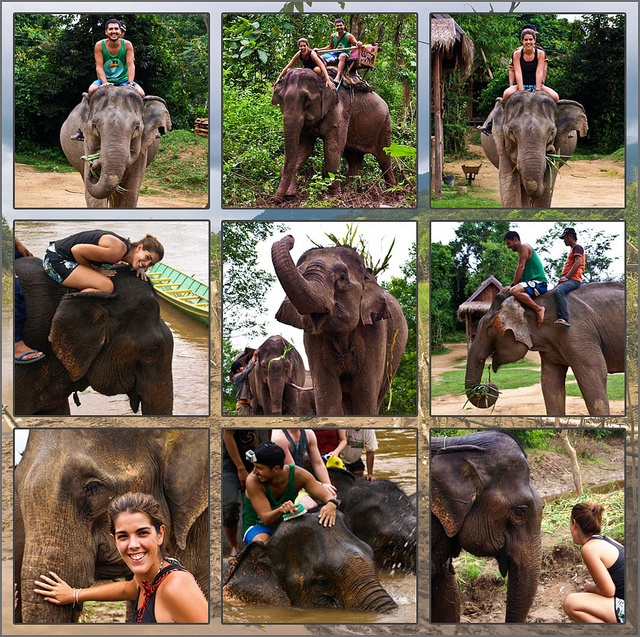
A series of photos showing people riding on top of elephants.
Here is various different images of people taking care of and spending time with an elephant.
Many pictures of people riding on an elephant.
A man and woman pose for pictures while they ride an elephant.
A collage of pictures of people riding elephants.